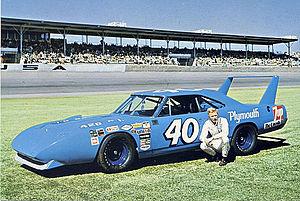
Peter Hamilton, dit Pete Hamilton, est un pilote américain de NASCAR, né le 20 juillet 1942 à Newton et mort le 22 mars 2017.